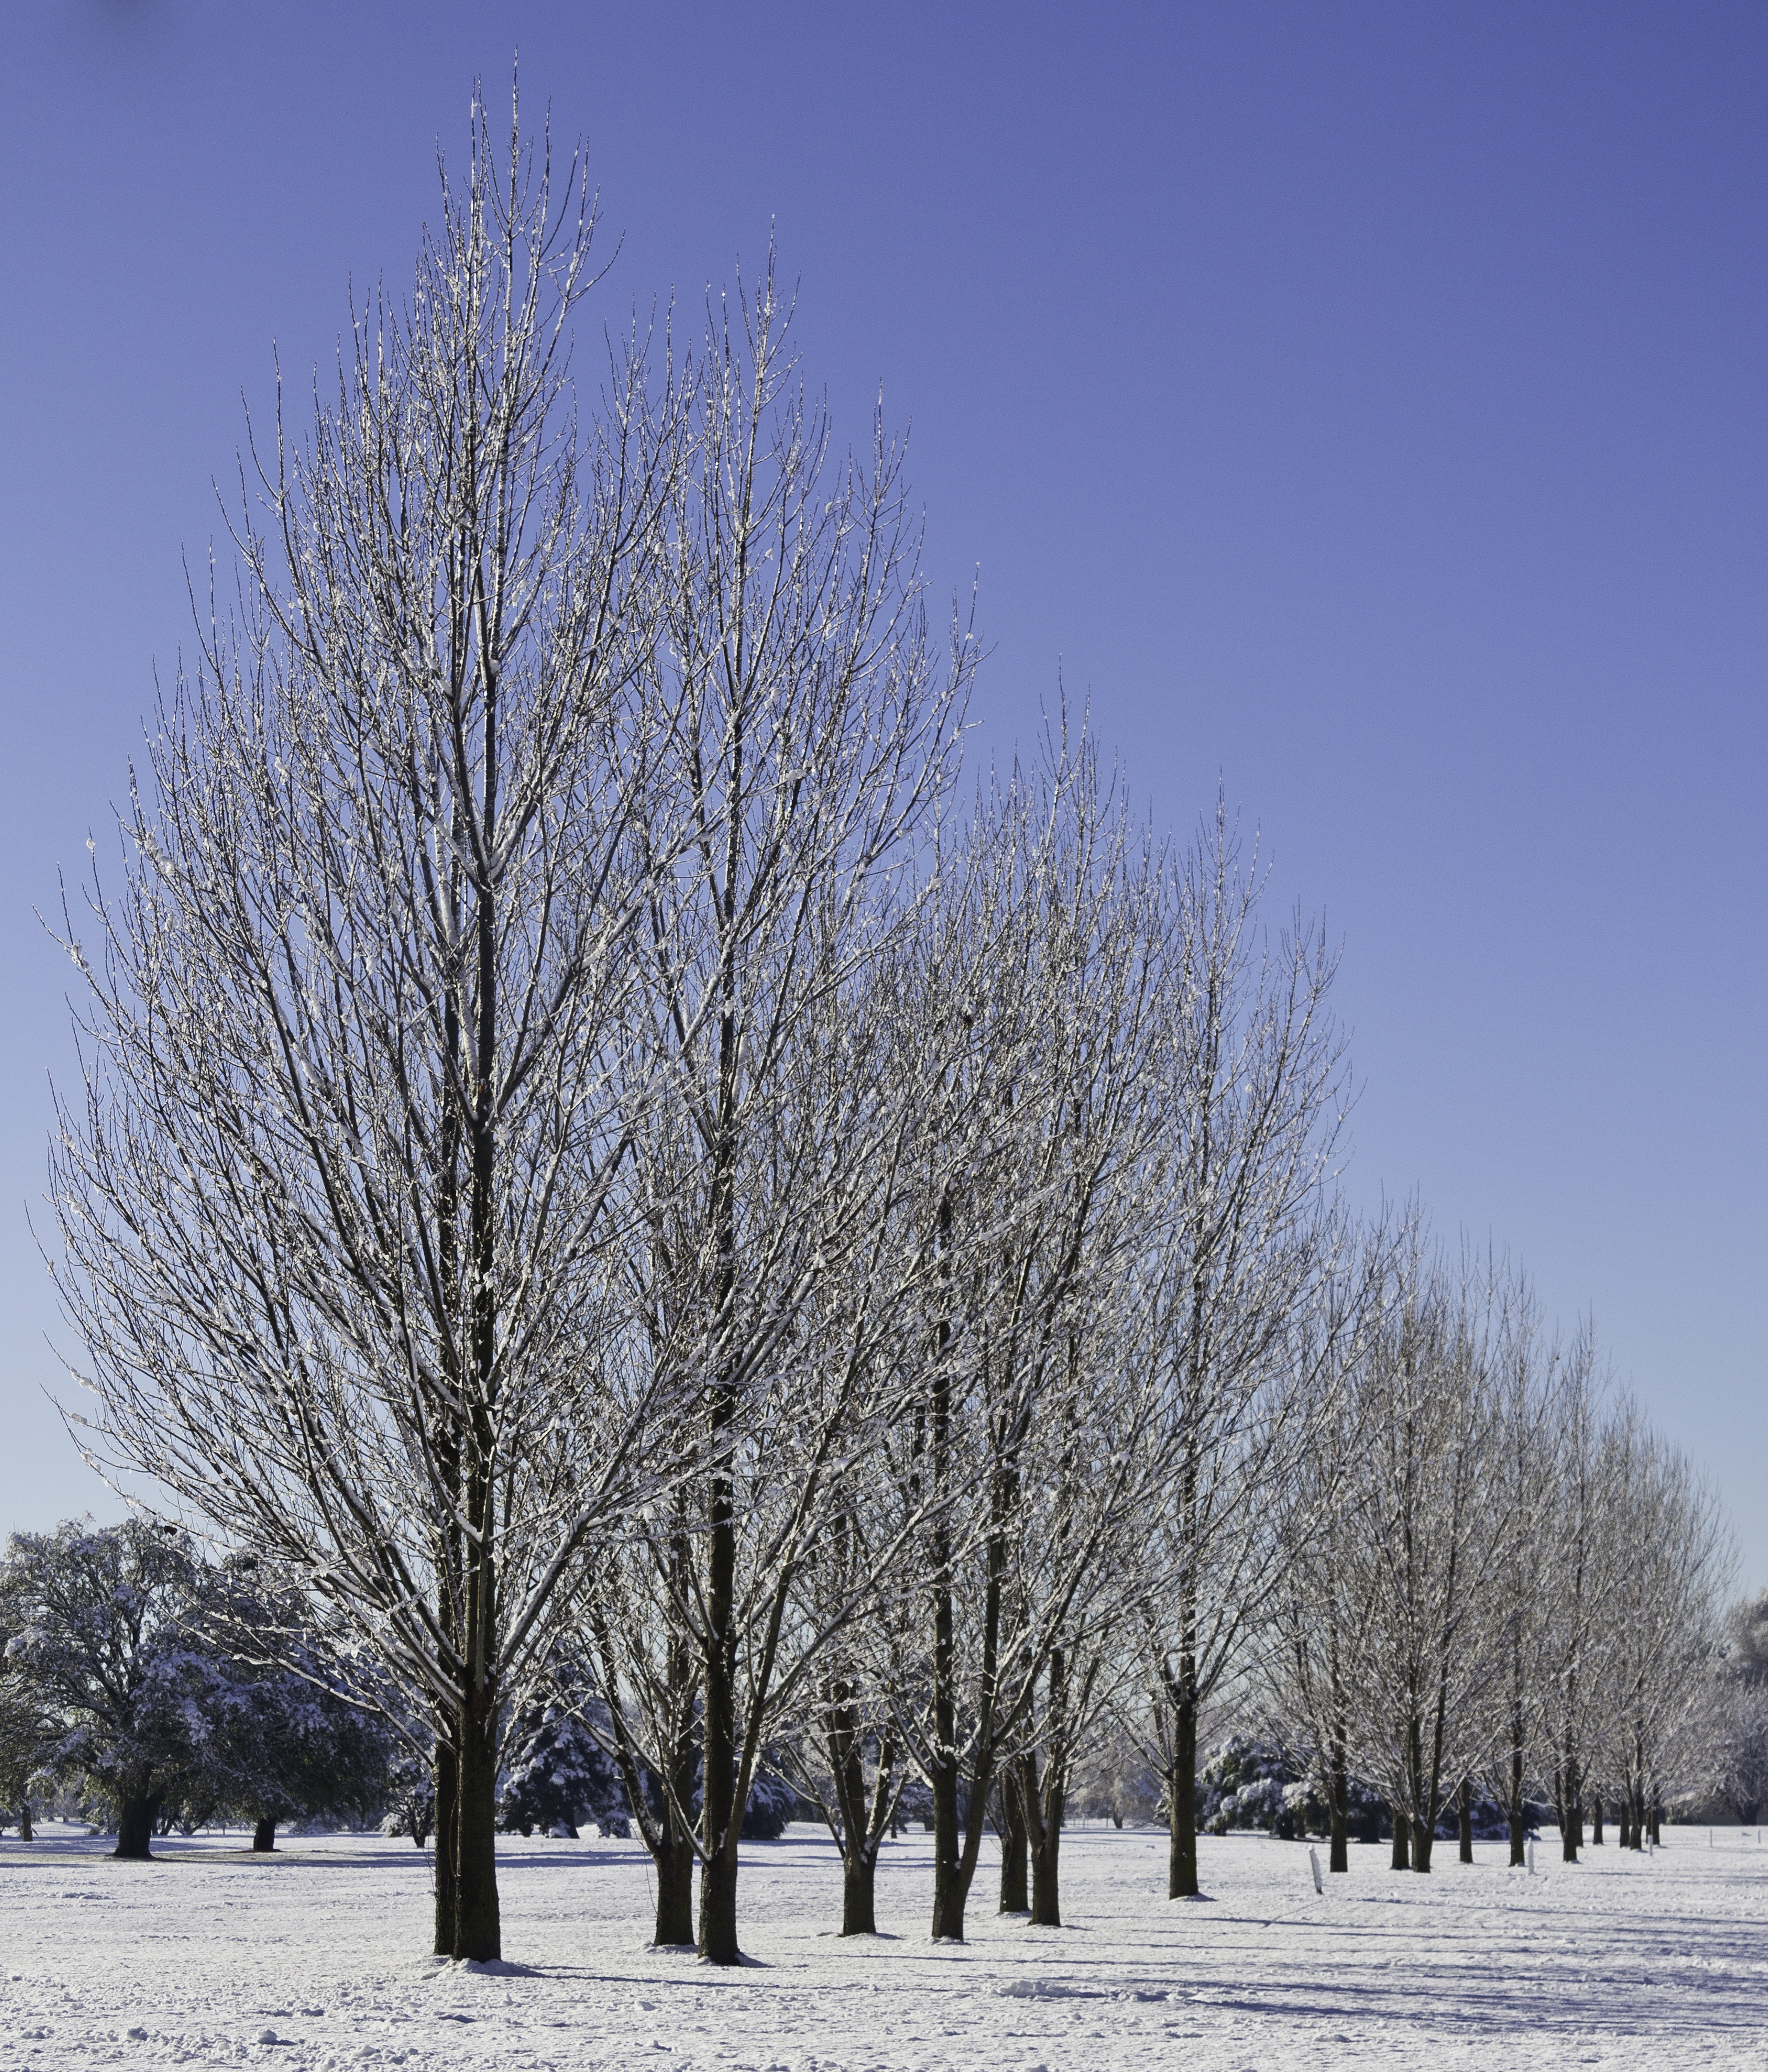
landscape, tree, nature, forest, branch, snow, winter, plant, frost, environment, ice, park, weather, season, freezing, woody plant